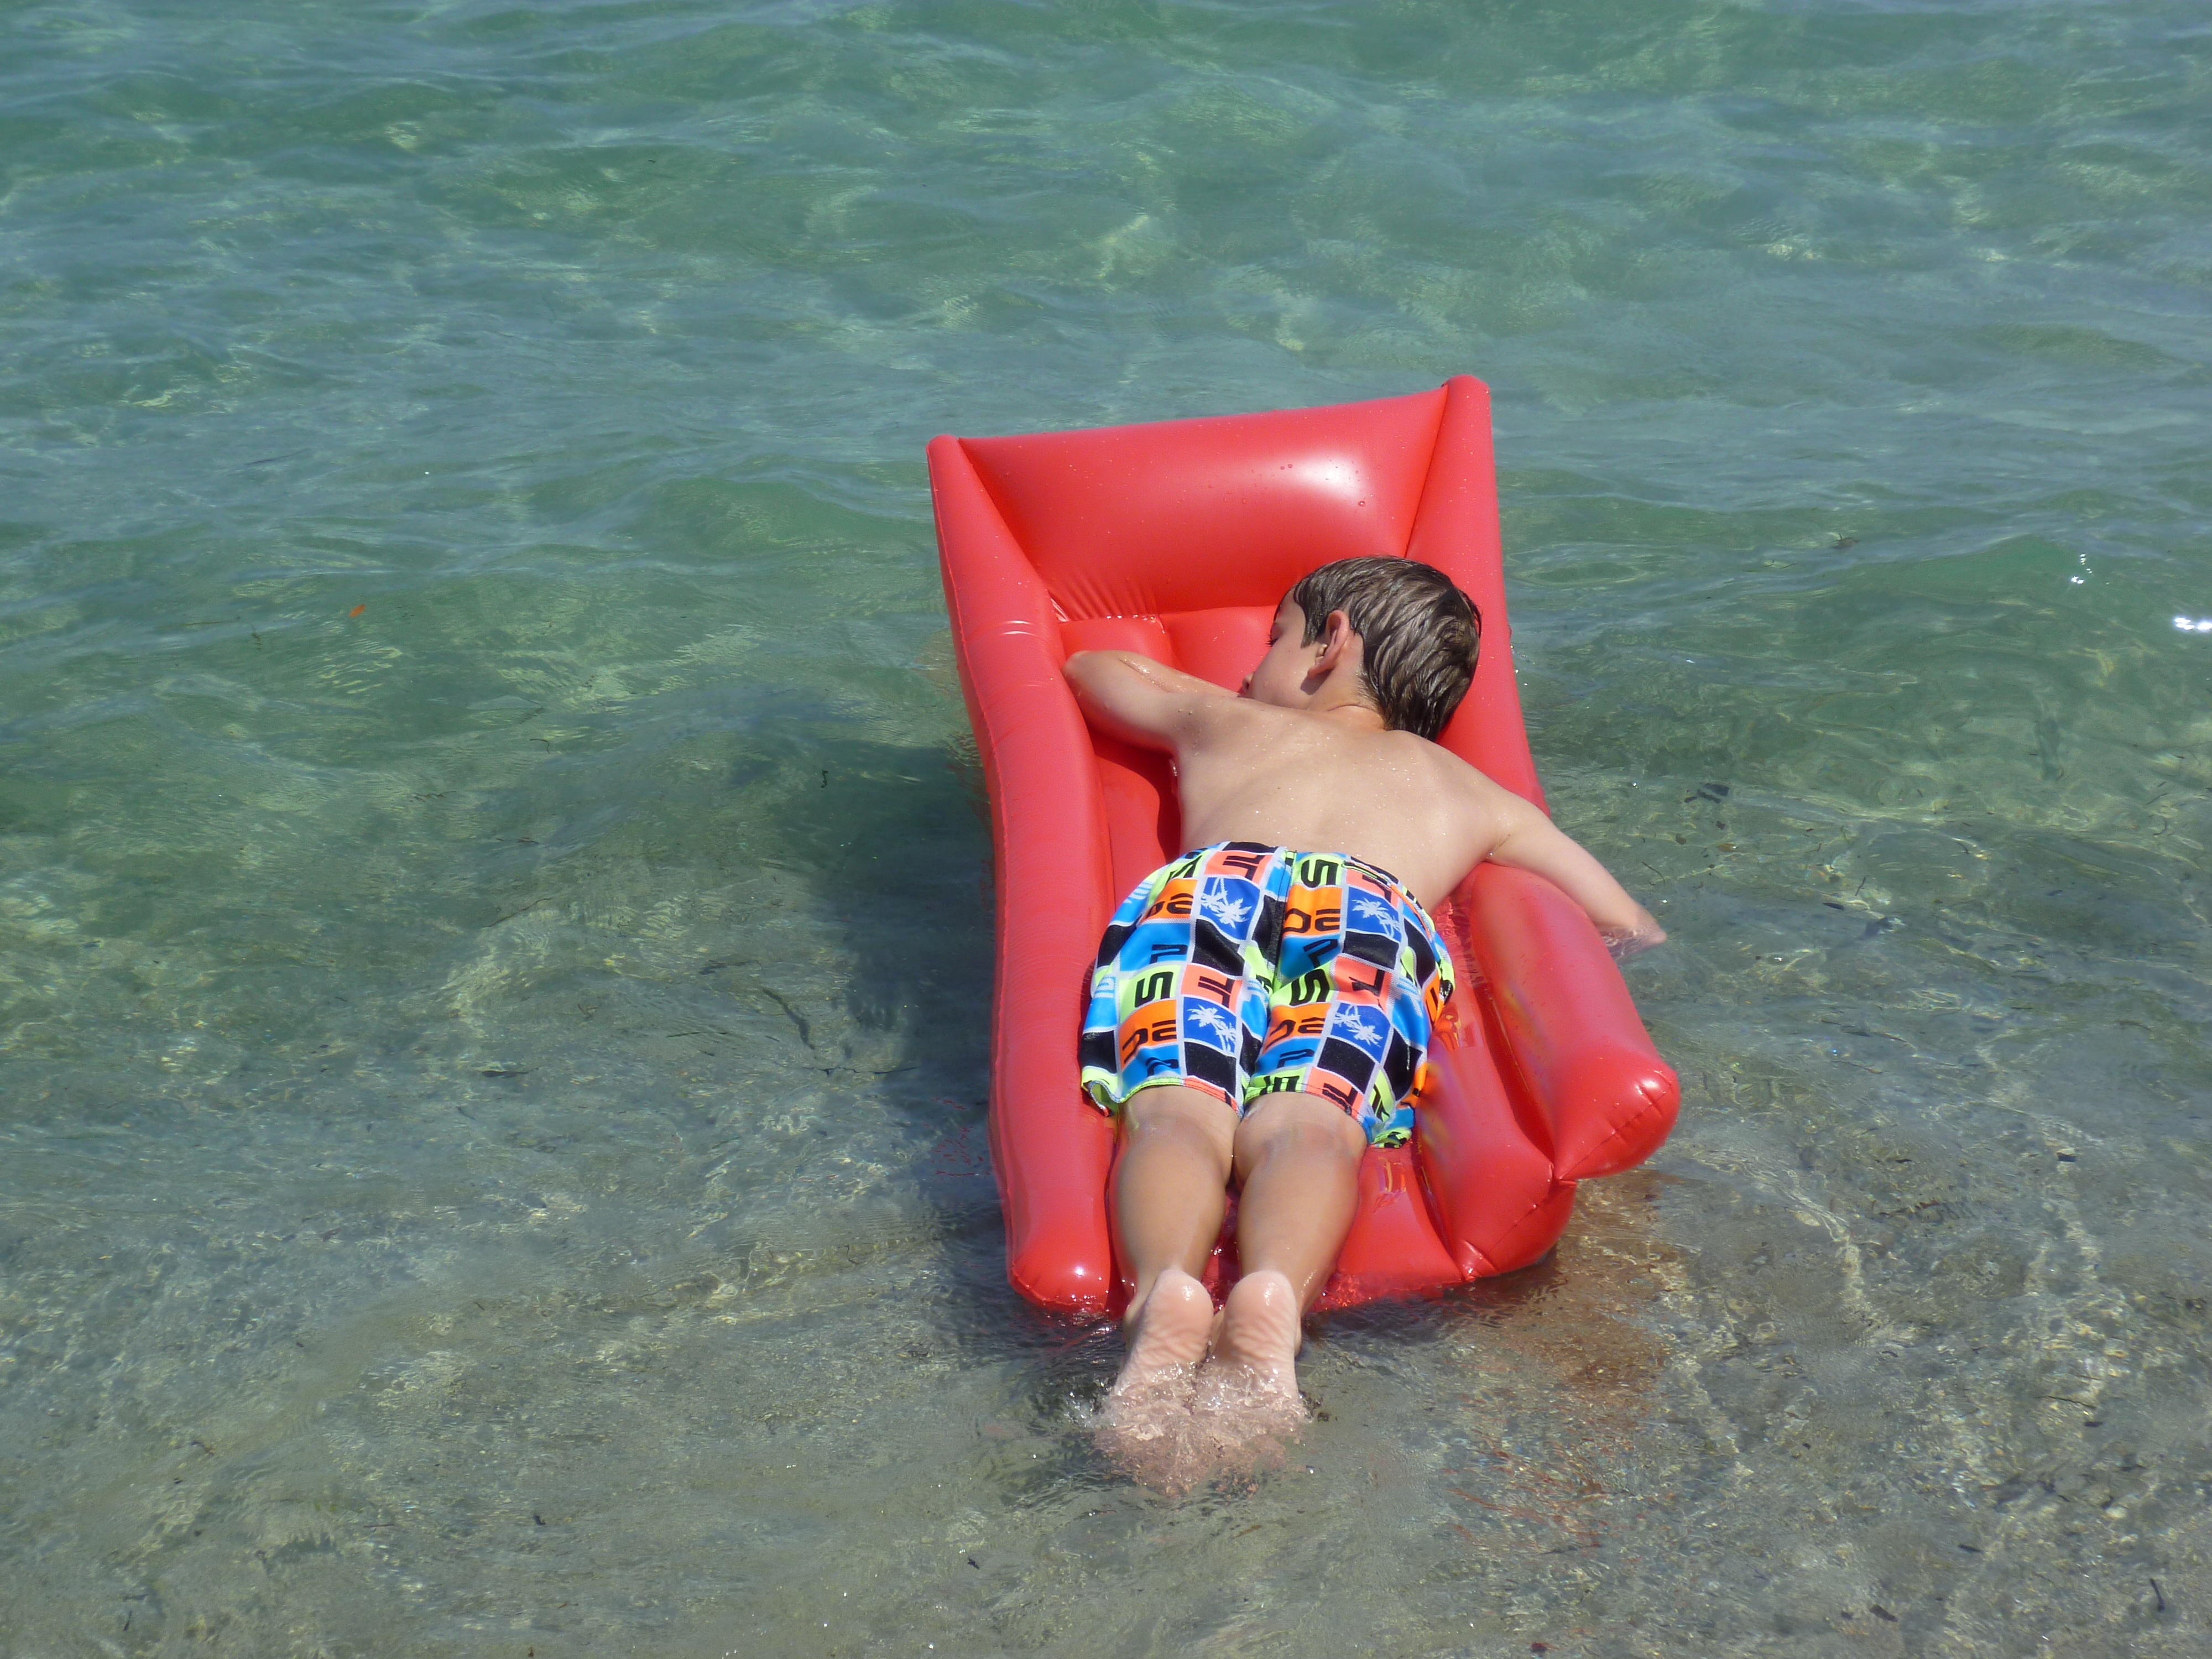
beach, sea, water, play, summer, vacation, leg, underwater, swim, relax, swimming pool, holiday, swimming, children, inflatable, sun tanning, air mattress, floating body